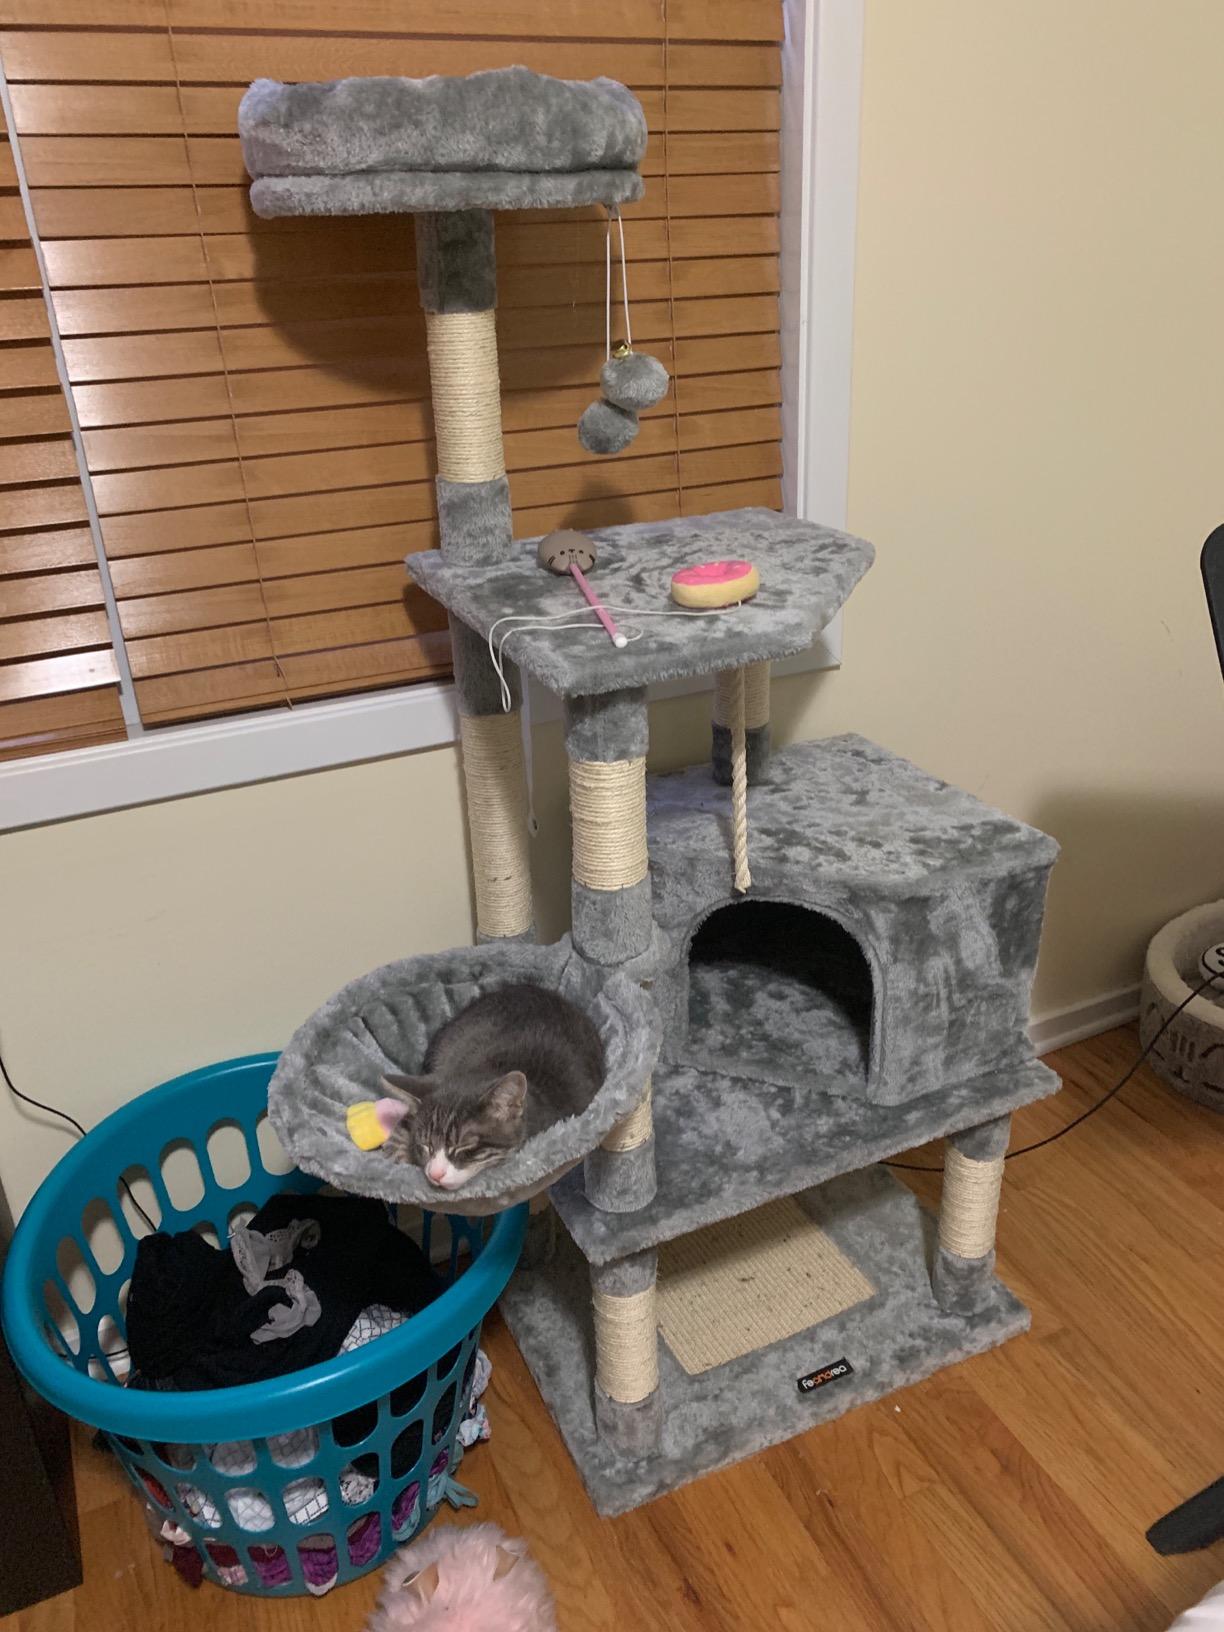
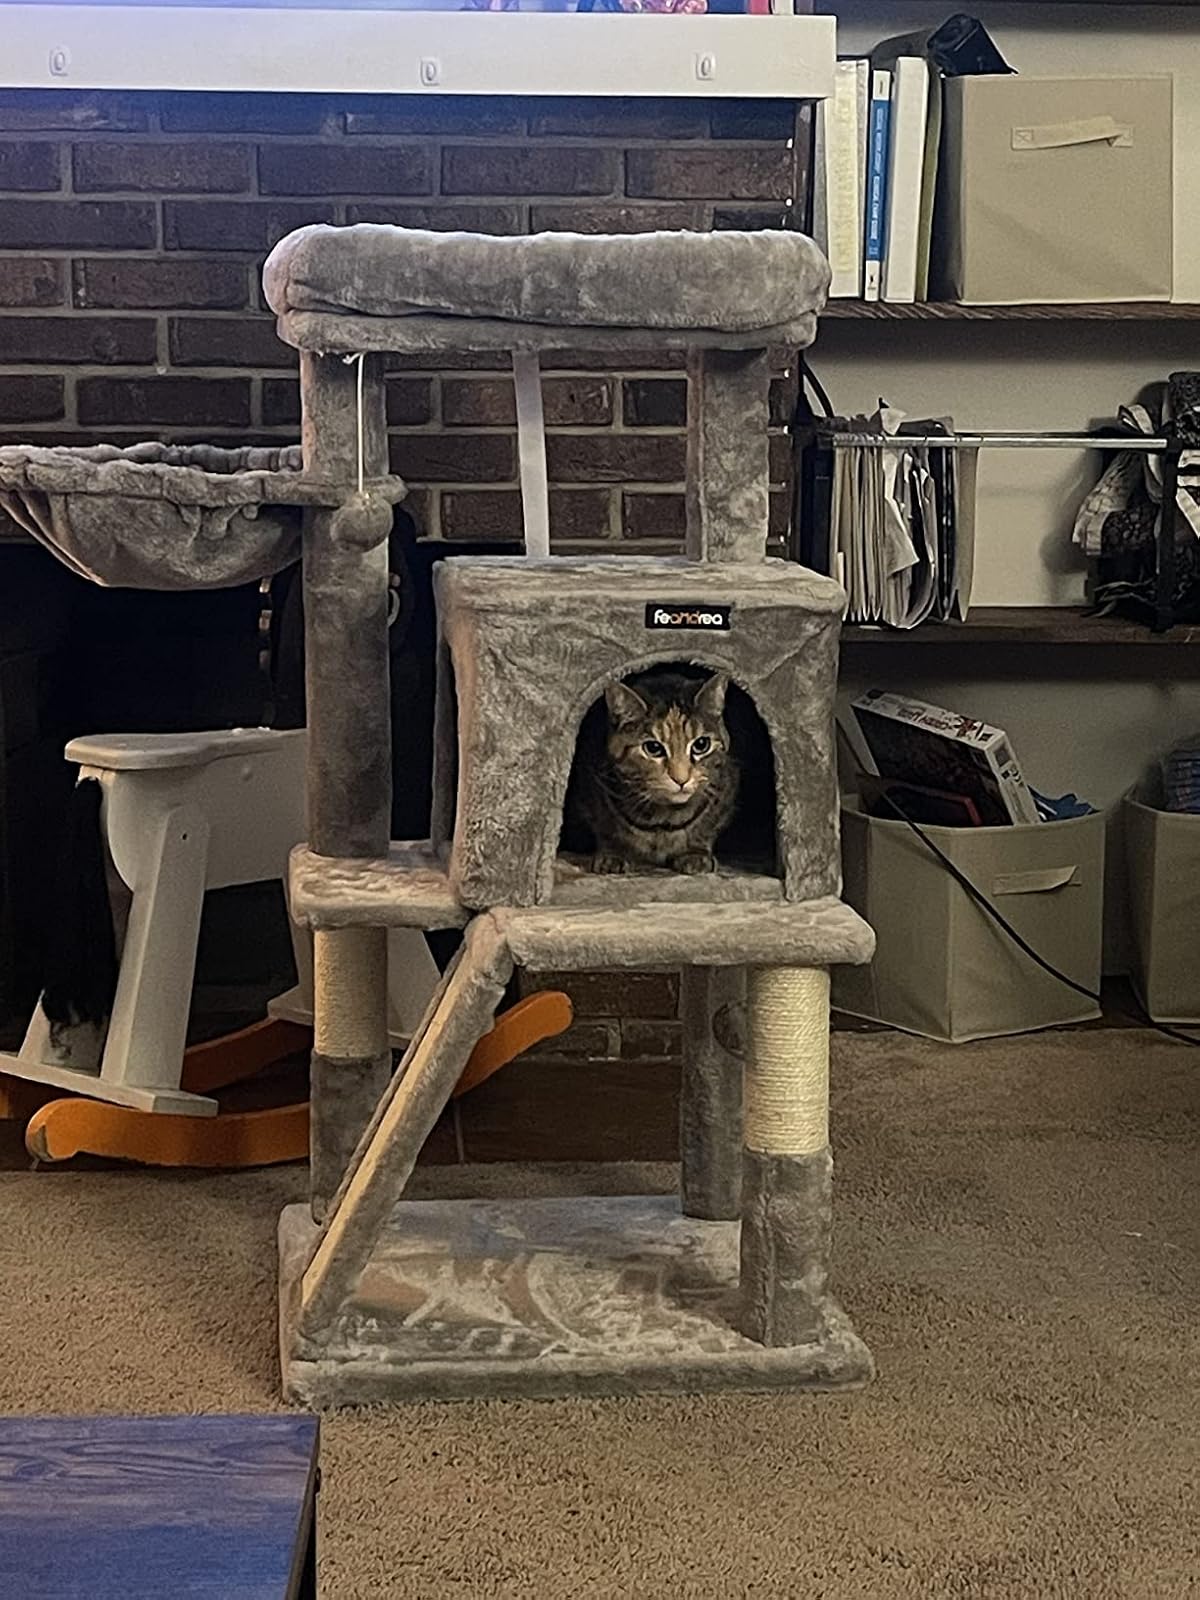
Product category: items_cat tree
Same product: no